Plaster

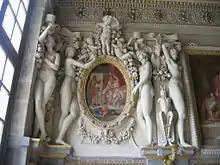
Stucco plaster reliefs, such as this work at the Château de Fontainebleau, were hugely influential in Northern Mannerism. A plaster low-relief decorative frieze is above it.

Plaster is a building material used for the protective or decorative coating of walls and ceilings and for moulding and casting decorative elements. In English, "plaster" usually means a material used for the interiors of buildings, while "render" commonly refers to external applications. The term stucco refers to plasterwork that is worked in some way to produce relief decoration, rather than flat surfaces.